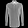
Label: Shirt